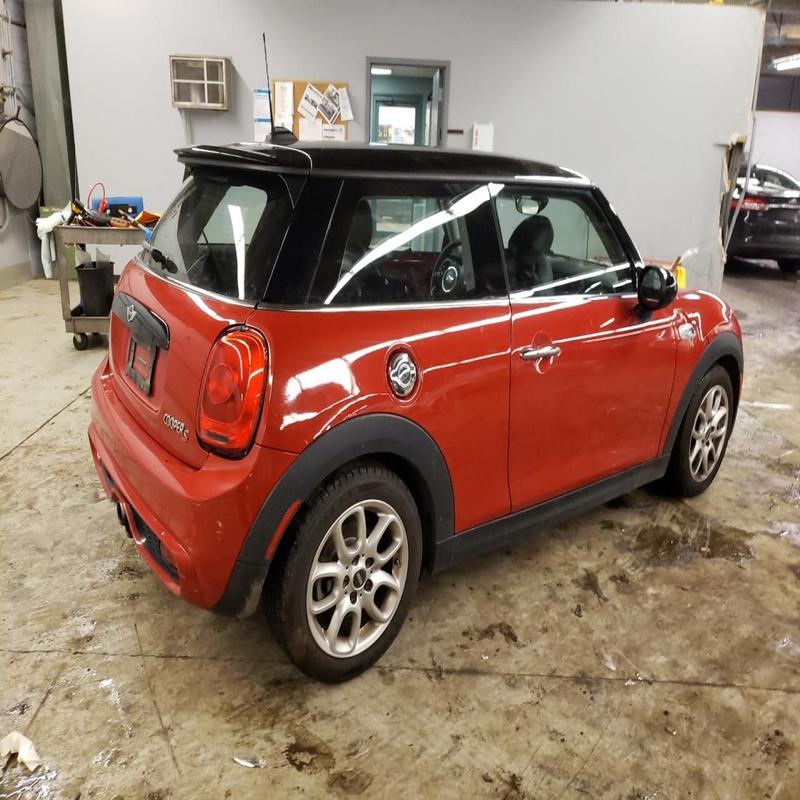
Aucun dommage détecté.
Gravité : aucun